Altar server

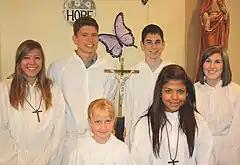
Since the 1990s, girls may serve at altar

The Second Vatican Council's "Constitution on the Sacred Liturgy" confirmed that altar servers featured among those who "exercise a genuine liturgical function" within services such as the Mass. According to the "General Instruction of the Roman Missal", "Mass should not be celebrated without a minister, or at least one of the faithful, except for a just and reasonable cause."